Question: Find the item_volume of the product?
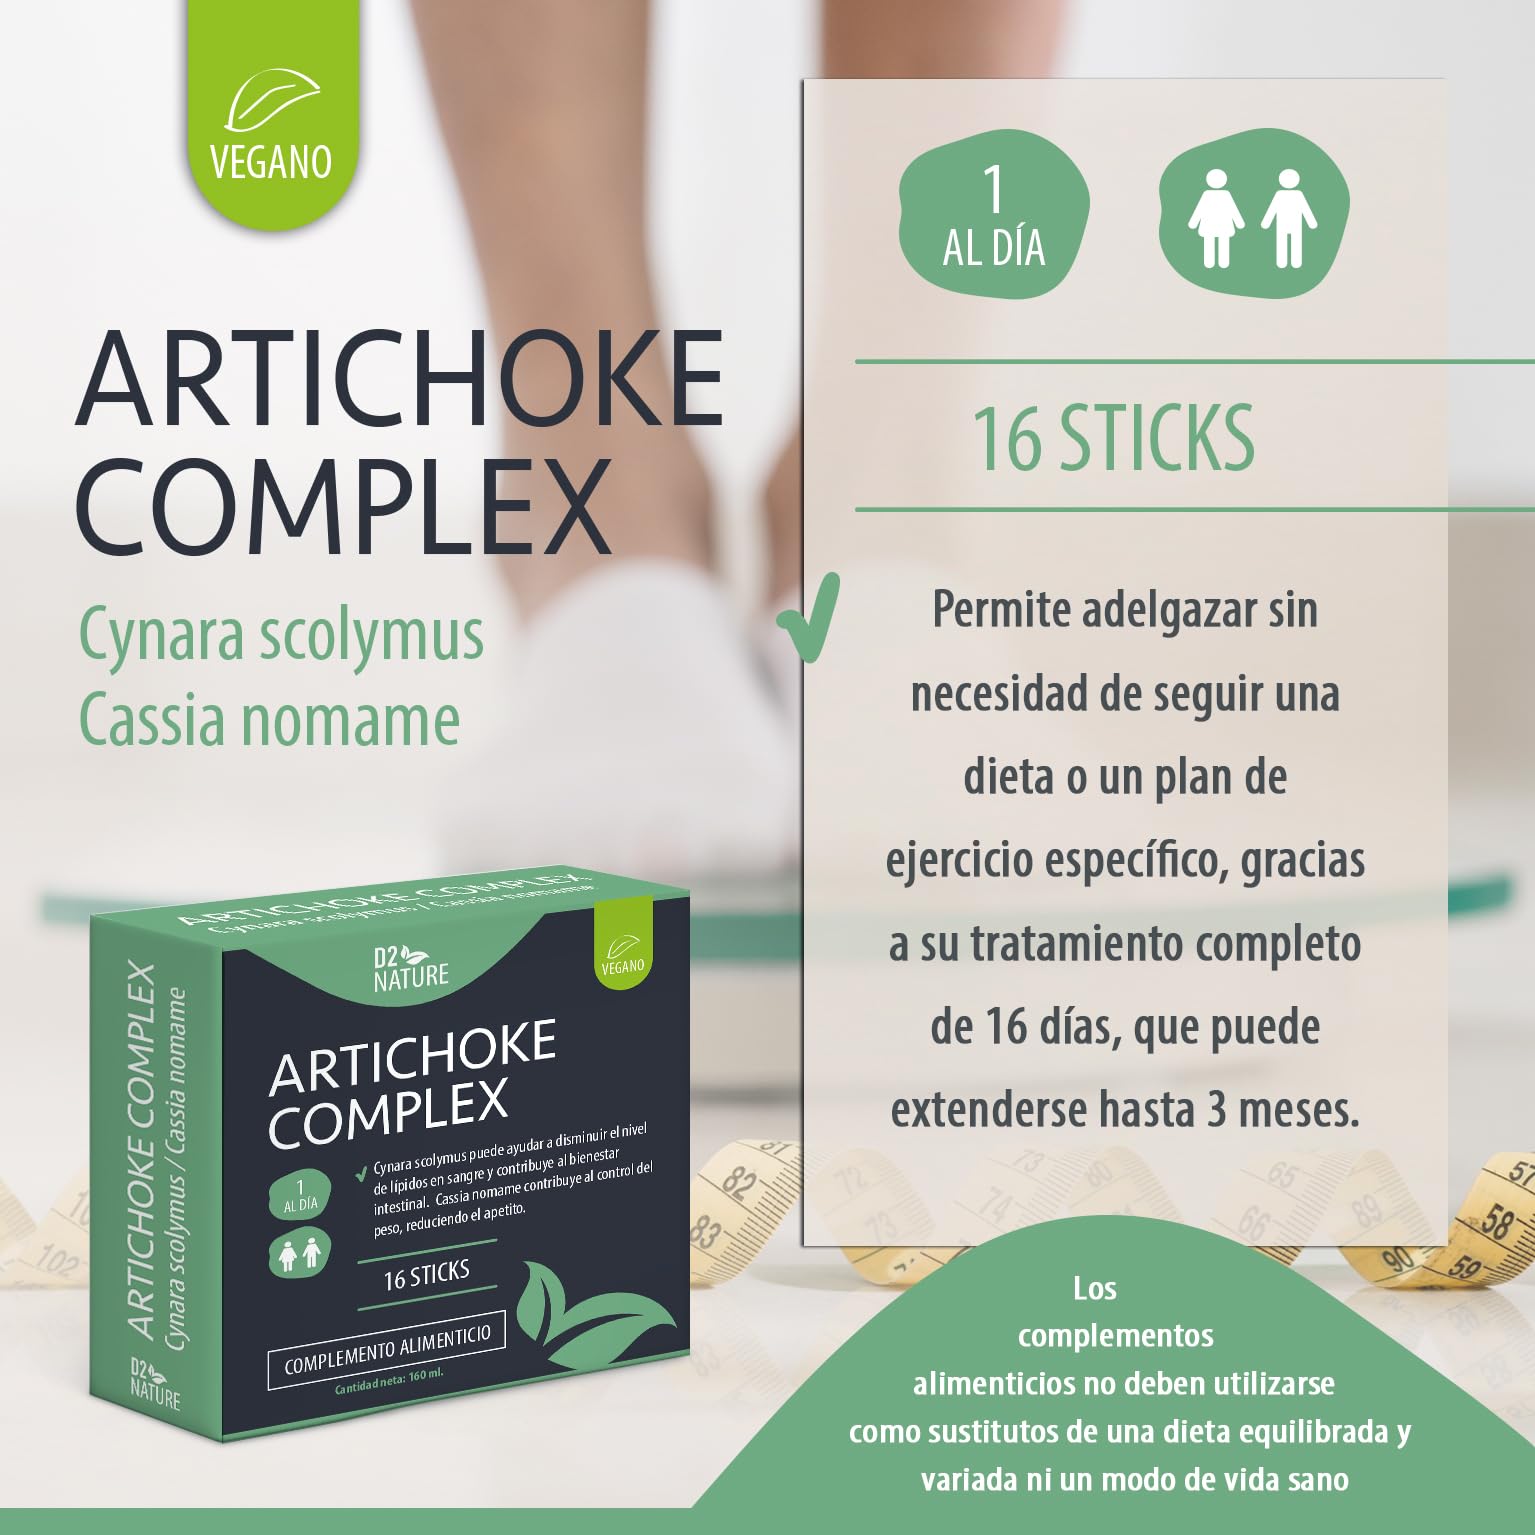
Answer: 1.0 gallon